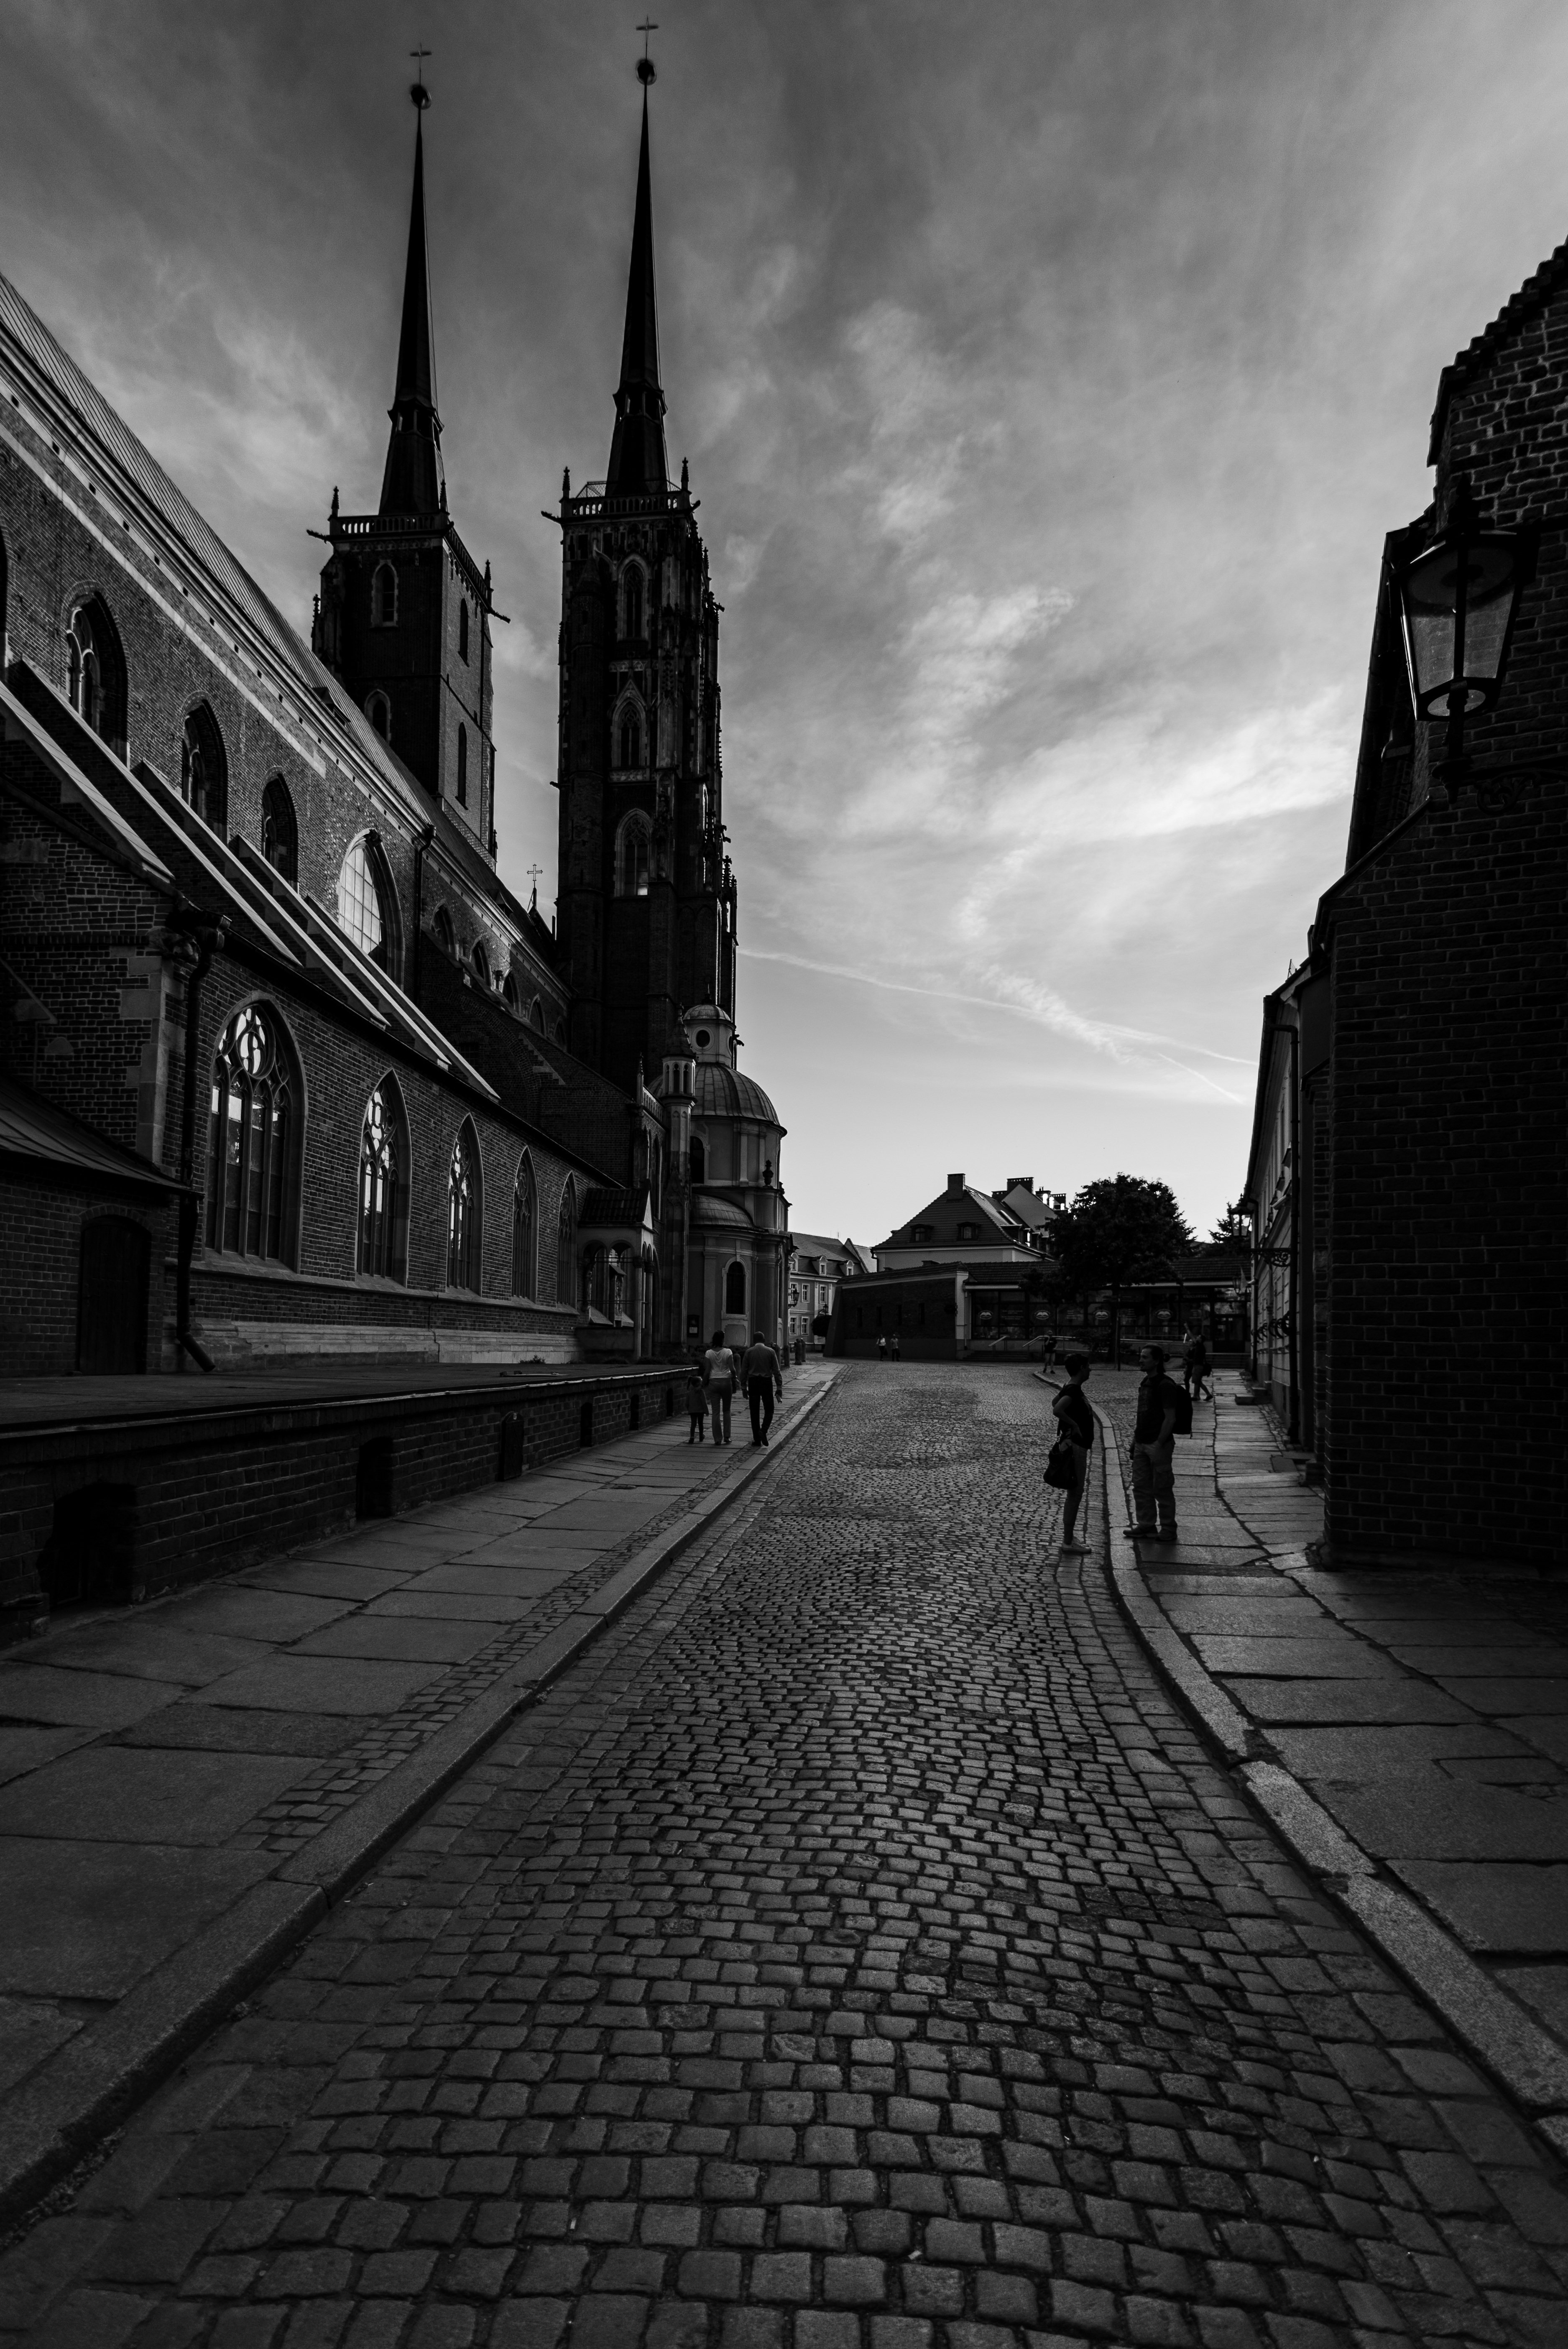
landscape, water, light, cloud, black and white, architecture, sky, sunset, road, bridge, skyline, street, night, photography, building, old, alley, city, urban, river, cityscape, panorama, summer, travel, dusk, panoramic, europe, evening, darkness, black, monochrome, infrastructure, symmetry, poland, shape, wroc aw, urban area, monochrome photography